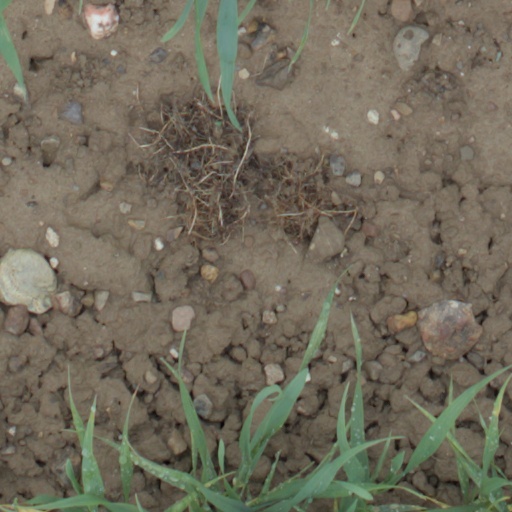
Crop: wheat